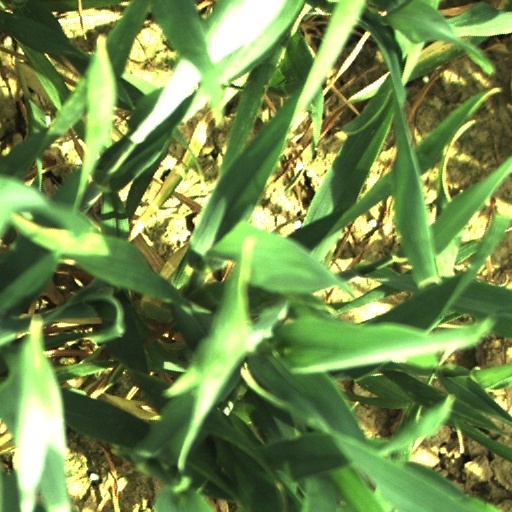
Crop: wheat